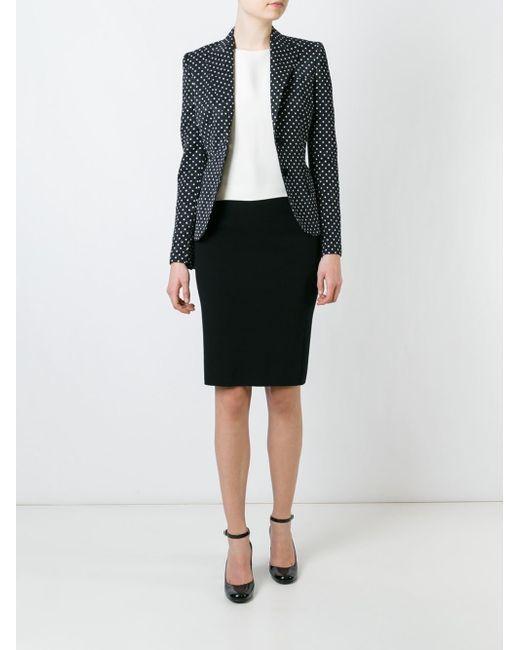
Schwarzer Mantel mit weißen Punkten und Rock